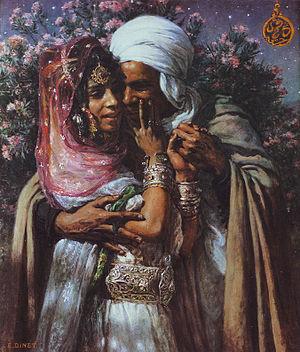
Étienne Dinet, né le 28 mars 1861 à Paris et mort 24 décembre 1929 à Paris, est un peintre orientaliste et lithographe français, qui a vécu une grande partie de sa vie en Algérie. Reconnu de son vivant, il se fait appeler Nasr ad Dine après s'être converti à l'islam. Les toiles de Dinet sont aujourd'hui recherchées sur le marché de l'art, et son travail tend à être reconsidéré.